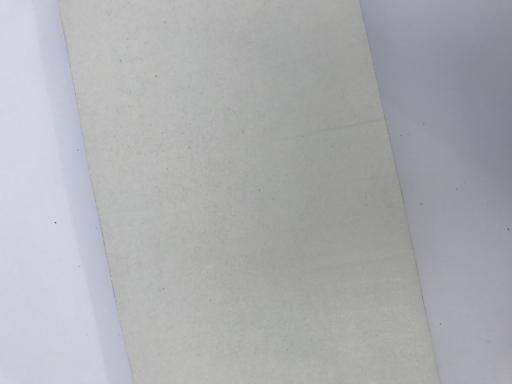
Label: cardboard